Red Shrimp

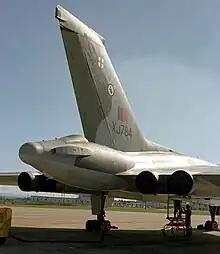
Extended ECM tail

The Vulcan B.2 and B.1A both used an extended rear fuselage, extended into a more bulbous tailcone. The end of this was now a hemispherical radome for the Red Steer tail-warning receiver, rather than the pointed cone of the B.1. A large rectangular box-like duct on the starboard side was the cooling air duct for the condenser of the VCCP. The braking parachute was inside a hatch on the top, now visible as an external bulge. The nine sealed and pressurised drums of the ECM equipment were arranged in two rows within this tail, with access through hatches in the bottom.